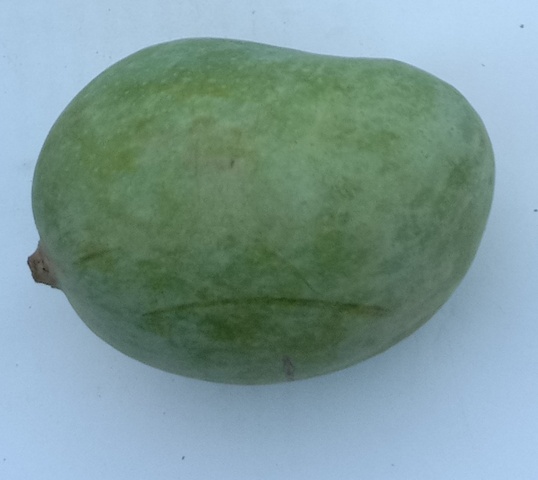
Mango variety: Chaunsa (Summer Bahisht)